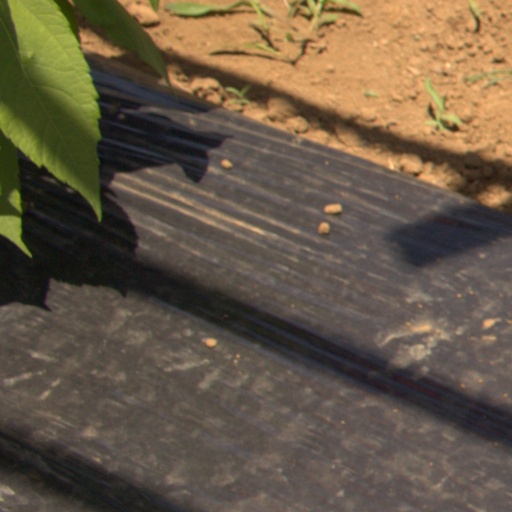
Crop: Jerusalem artichoke